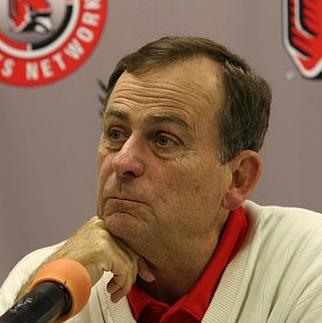
Age: 62